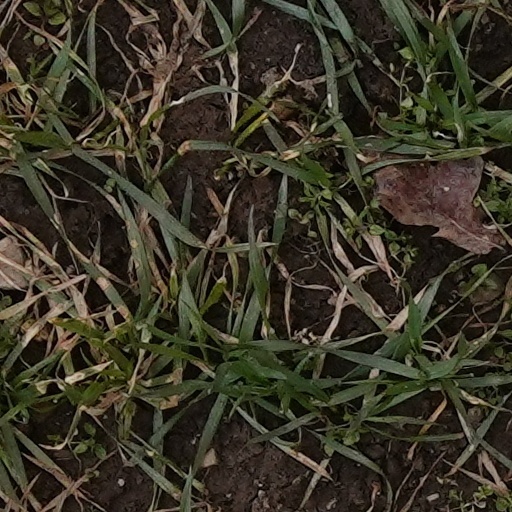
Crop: wheat